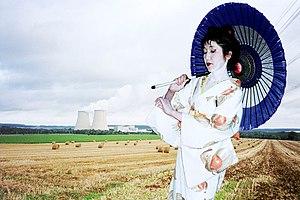
Photographie de l'artiste Kiki of Paris. Date de 1992. France et Kyoto. Exposition Zurich et Monaco Safra Art Invest 1997 et 1998.
Kiki of Paris est le pseudonyme d'un photographe plasticien français né en 1945 à Paris.